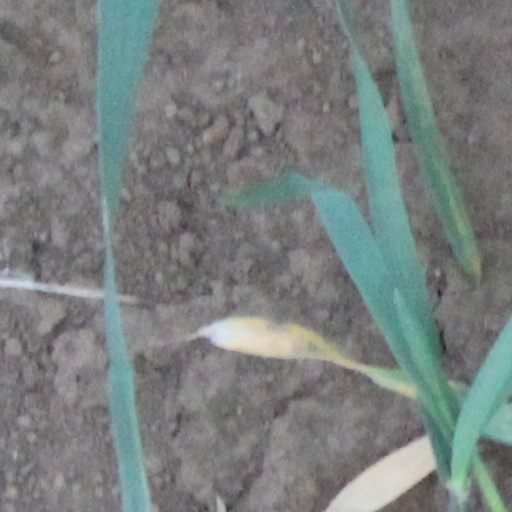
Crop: wheat